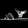
Label: Sandal